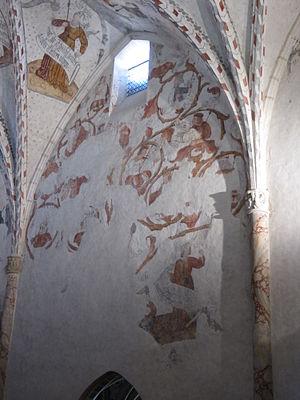
Peinture murale dans la cathédrale Notre-Dame-de-la-Sède
Hébergeant les collections du musée départemental de l’Ariège, le Palais des Évêques domine la cité de Saint-Lizier, en Ariège. Depuis les terrasses, on peut jouir d'un point de vue exceptionnel sur la chaîne des Pyrénées.